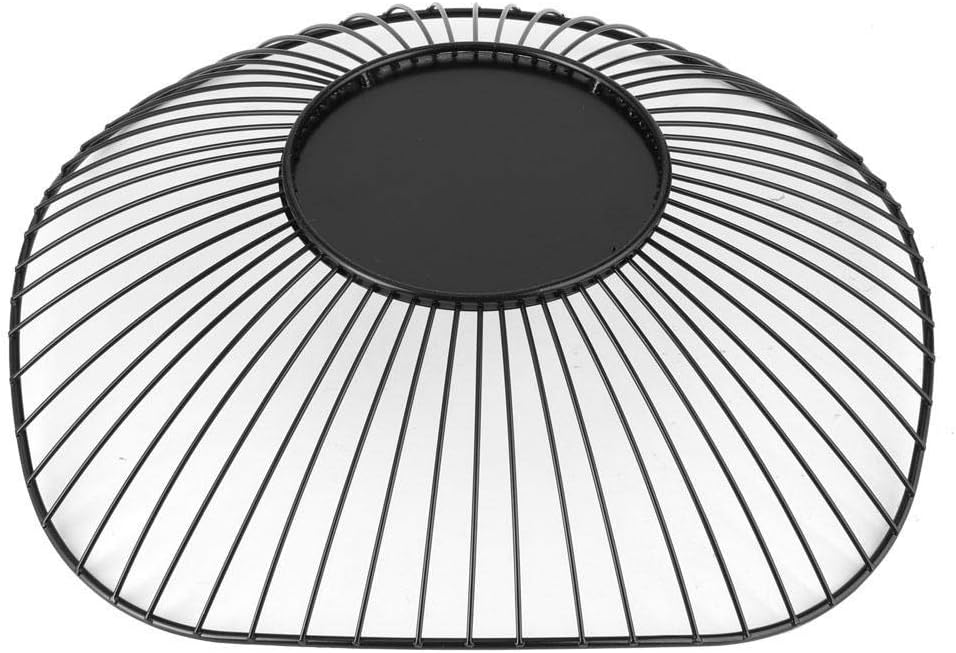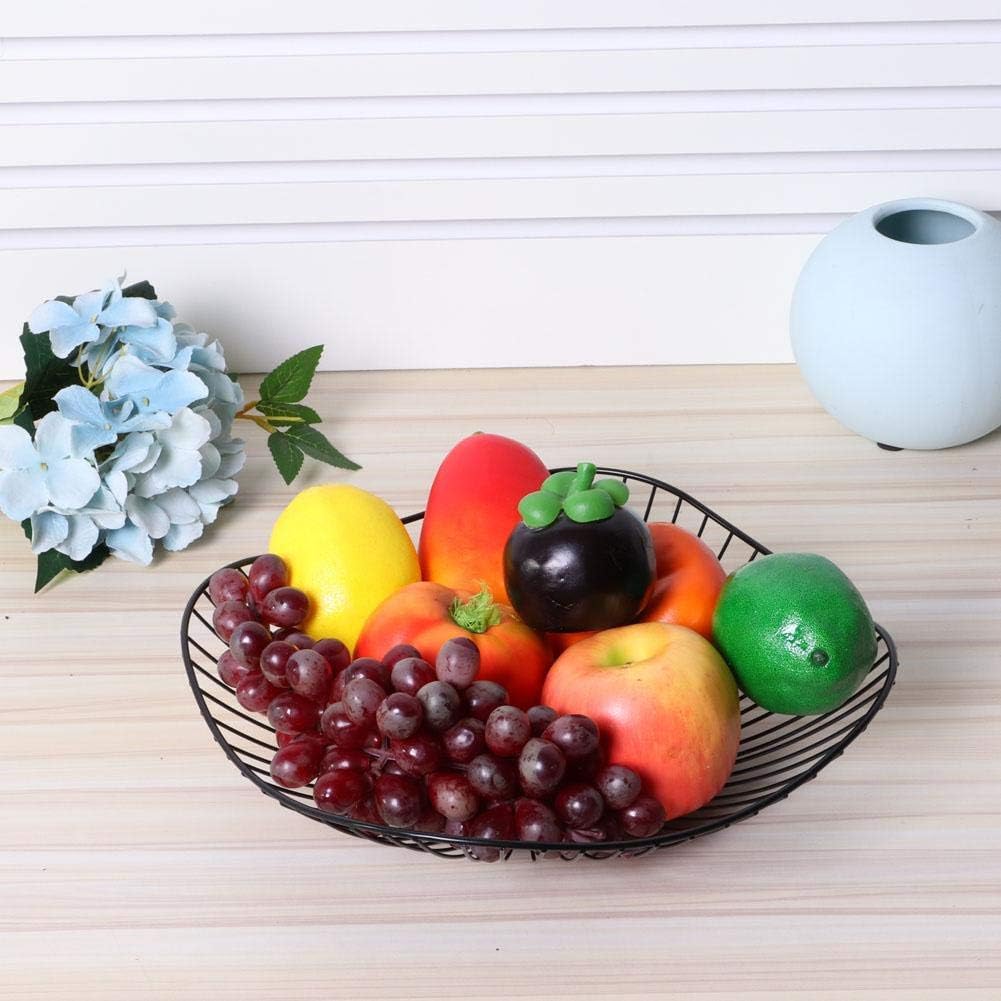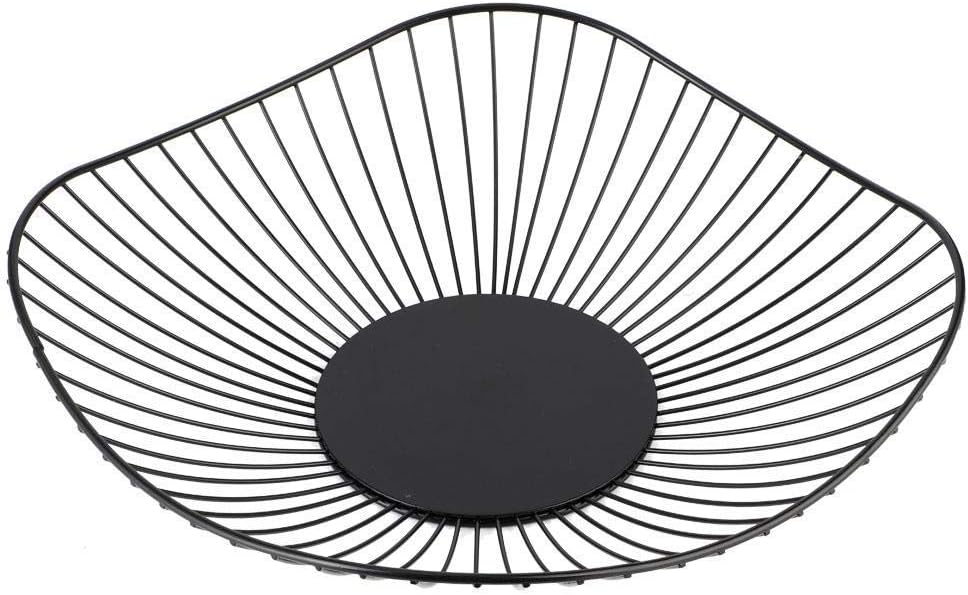
Iron Arts Fruit Basket Vegetable Desktop Fruit Basket Snack Tray Storage Rack Holder Kitchen Utensil
Category: Amazon Home
Feature:1. Provides 360 degrees of air circulation to keep the product fresher for longer. 2. Bowl for decorative kitchen tables and countertops in your kitchen or bedroom. 3. It is also a perfect gift for any occasion, including Weddings and birthdays, welcome. 4. With exquisite frames and hollow-out breathable design. You can also easily see the items in the fruit basket. 5. The soldering joints are smooth, strong, hard to break and highly tough. 6. With the large opening design. large capacity to meet different fruit storage needs.   Specification:Condition: 100% Brand New  Item Type: Fruit Basket Material: Iron Color: Black Weight: Approx.334g/11.8oz Application: Suitable for fruit and snacks   Package List:1 x Fruit Basket
Features: Provides 360 degrees of air circulation to keep the product fresher for longer. | Bowl for decorative kitchen tables and countertops in your kitchen or bedroom. | It is also a perfect gift for any occasion, including Weddings and birthdays, welcome. | With exquisite frames and hollow-out breathable design. You can also easily see the items in the fruit basket. | The soldering joints are smooth, strong, hard to break and highly tough.